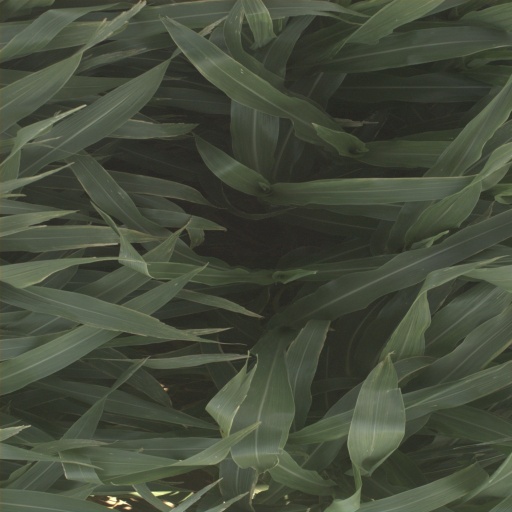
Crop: sorghum